Gaetano Donizetti

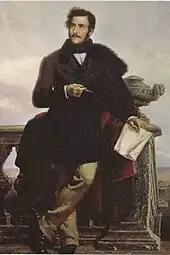
Gaetano Donizetti (posthumous portrait by Ponziano Loverini)

However, he did obtain a year-long position for the 1825/26 season at the Teatro Carolino in Palermo, where he became musical director (as well teaching at the Palermo Conservatory). There, he staged his 1824 version of "L'ajo nell'imbarazzo" as well as his new opera "Alahor in Granata". But overall, his experience in Palermo does not appear to have been pleasant, mainly because of the poorly managed theatre, the continual indisposition of singers, or their failure to appear on time. These issues caused a delay until January 1827 for the premiere of "Alahor", after which he went back in Naples in February, but with no specific commitments until midsummer.